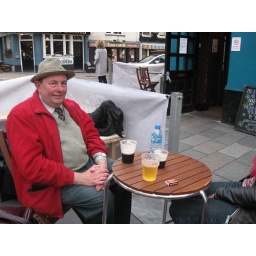
The man in the red jacket and hat